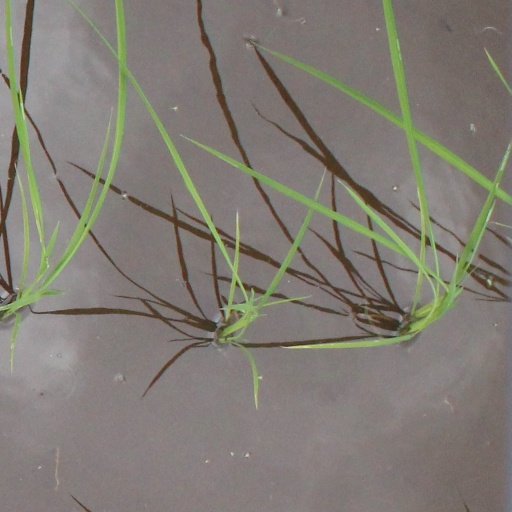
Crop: rice